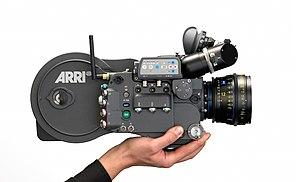
Arriflex est une gamme de caméras de cinéma professionnelles, conçue à partir de 1937 par la firme allemande Arnold & Richter Cine Technik. Déclinée en plusieurs modèles à partir de l'initiale Arriflex 35, elle offre une utilisation dans les deux principaux formats argentiques : le 35 mm et le 16 mm.